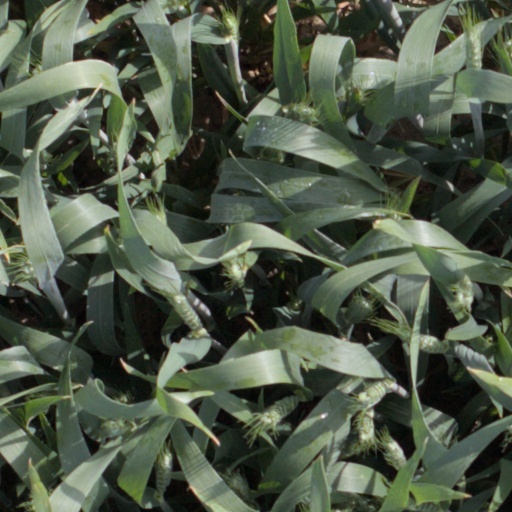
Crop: wheat